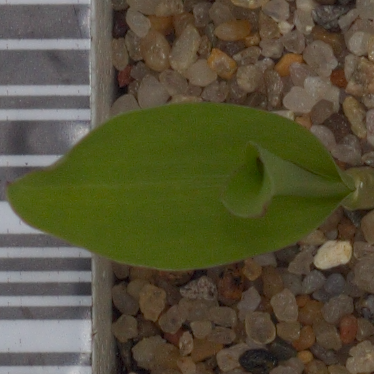
Label: maize